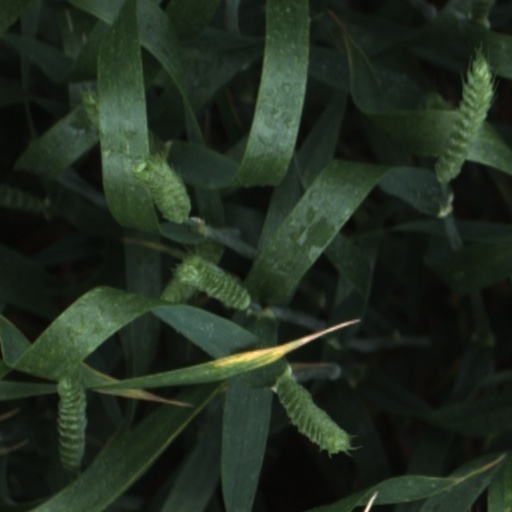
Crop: wheat